Georgie Gaskin

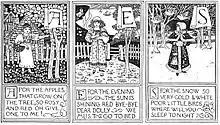
"ABC an Alphabet" (1895) by "Mrs Arthur Gaskin"

With her husband Arthur Gaskin, Georgie was one of the original members of the Birmingham Group of Artist-Craftsmen which formed around Joseph Southall in the 1890s, and reflected the influence of the Arts and Crafts movement at the Birmingham School of Art under the headmastership of Edward R. Taylor.